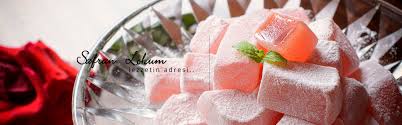
Yemek: lokum